Hotel Danieli

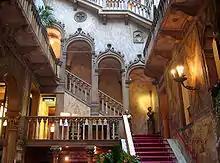
Staircase

The structure was built at the end of the 14th century by the Dandolos, a noble Venetian family. In the 16th century the building was divided into three sections for different members of the family. The richly embellished building, which gives the appearance of a single unit from the exterior, was then the venue of social gatherings and lavish parties.